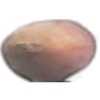
Label: Hazelnut 1